Adachi and Shimamura

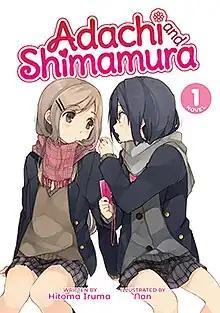
First light novel volume cover, featuring Hougetsu Shimamura (left) and Sakura Adachi (right)

is a Japanese "yuri" light novel series written by Hitoma Iruma and illustrated by Non, which began serialization in October 2012 in ASCII Media Works' "Dengeki Bunko Magazine" and is published under the Dengeki Bunko imprint. The light novels are licensed for English release in North America by Seven Seas Entertainment. The series has been adapted into two manga series, and an anime television series adaptation by Tezuka Productions aired from October to December 2020.